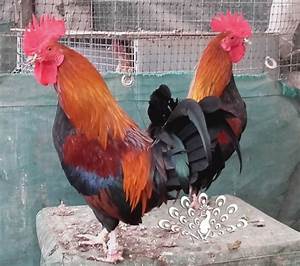
Label: gallina